Super Smash Bros. Ultimate

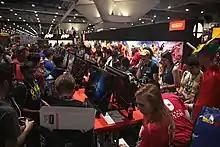
Attendees at the 2018 San Diego Comic-Con playing a demo of "Ultimate"

On March 8, 2018, Nintendo announced that the next "Super Smash Bros." game would release on the Nintendo Switch sometime in 2018. The teaser, broadcast in an online Nintendo Direct presentation, did not reveal the title of the game. However, it showed several characters, including Mario, Link, and the Inklings from "Splatoon", the last of which would be new to the "Super Smash Bros." series. At E3 2018 that June, Nintendo revealed the game's title as "Super Smash Bros. Ultimate", and announced that it would be released on December 7, 2018. The E3 presentation detailed several changes to the gameplay of "Ultimate" compared to previous titles, and highlighted that every playable character from past installments of the series would return in "Ultimate", in addition to new characters like the Inklings and Ridley from the "Metroid" series, who was announced at the end of the presentation. Afterwards, Nintendo hosted an invitational tournament for the game featuring competitive players of "Super Smash Bros." "for Wii U" and "Melee".